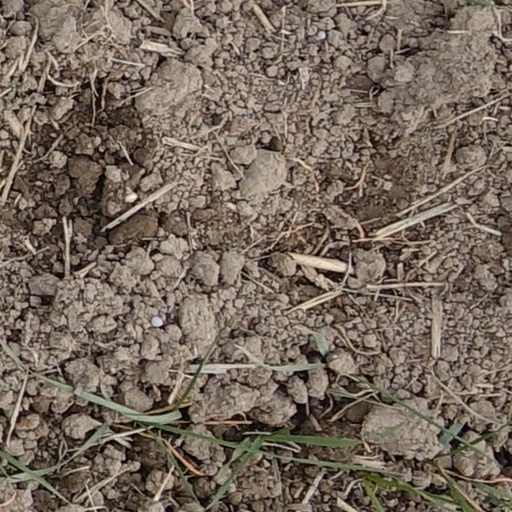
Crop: wheat